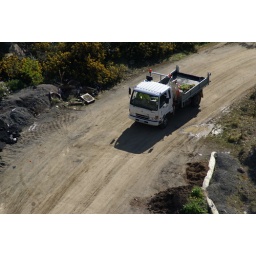
Council truck approaches boys, carrying some green waste to dump in quarry